Ahmet Emin Yalman

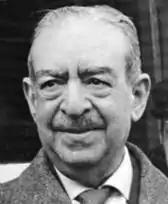

Ahmet Emin Yalman (14 May 1888 – 19 December 1972) was a Turkish Sabbatean (crypto-jew) journalist, publisher, professor and influential policy-advisor in the Republic of Turkey. He was a liberal and opposed the spread of the Nazi ideology in his home country.